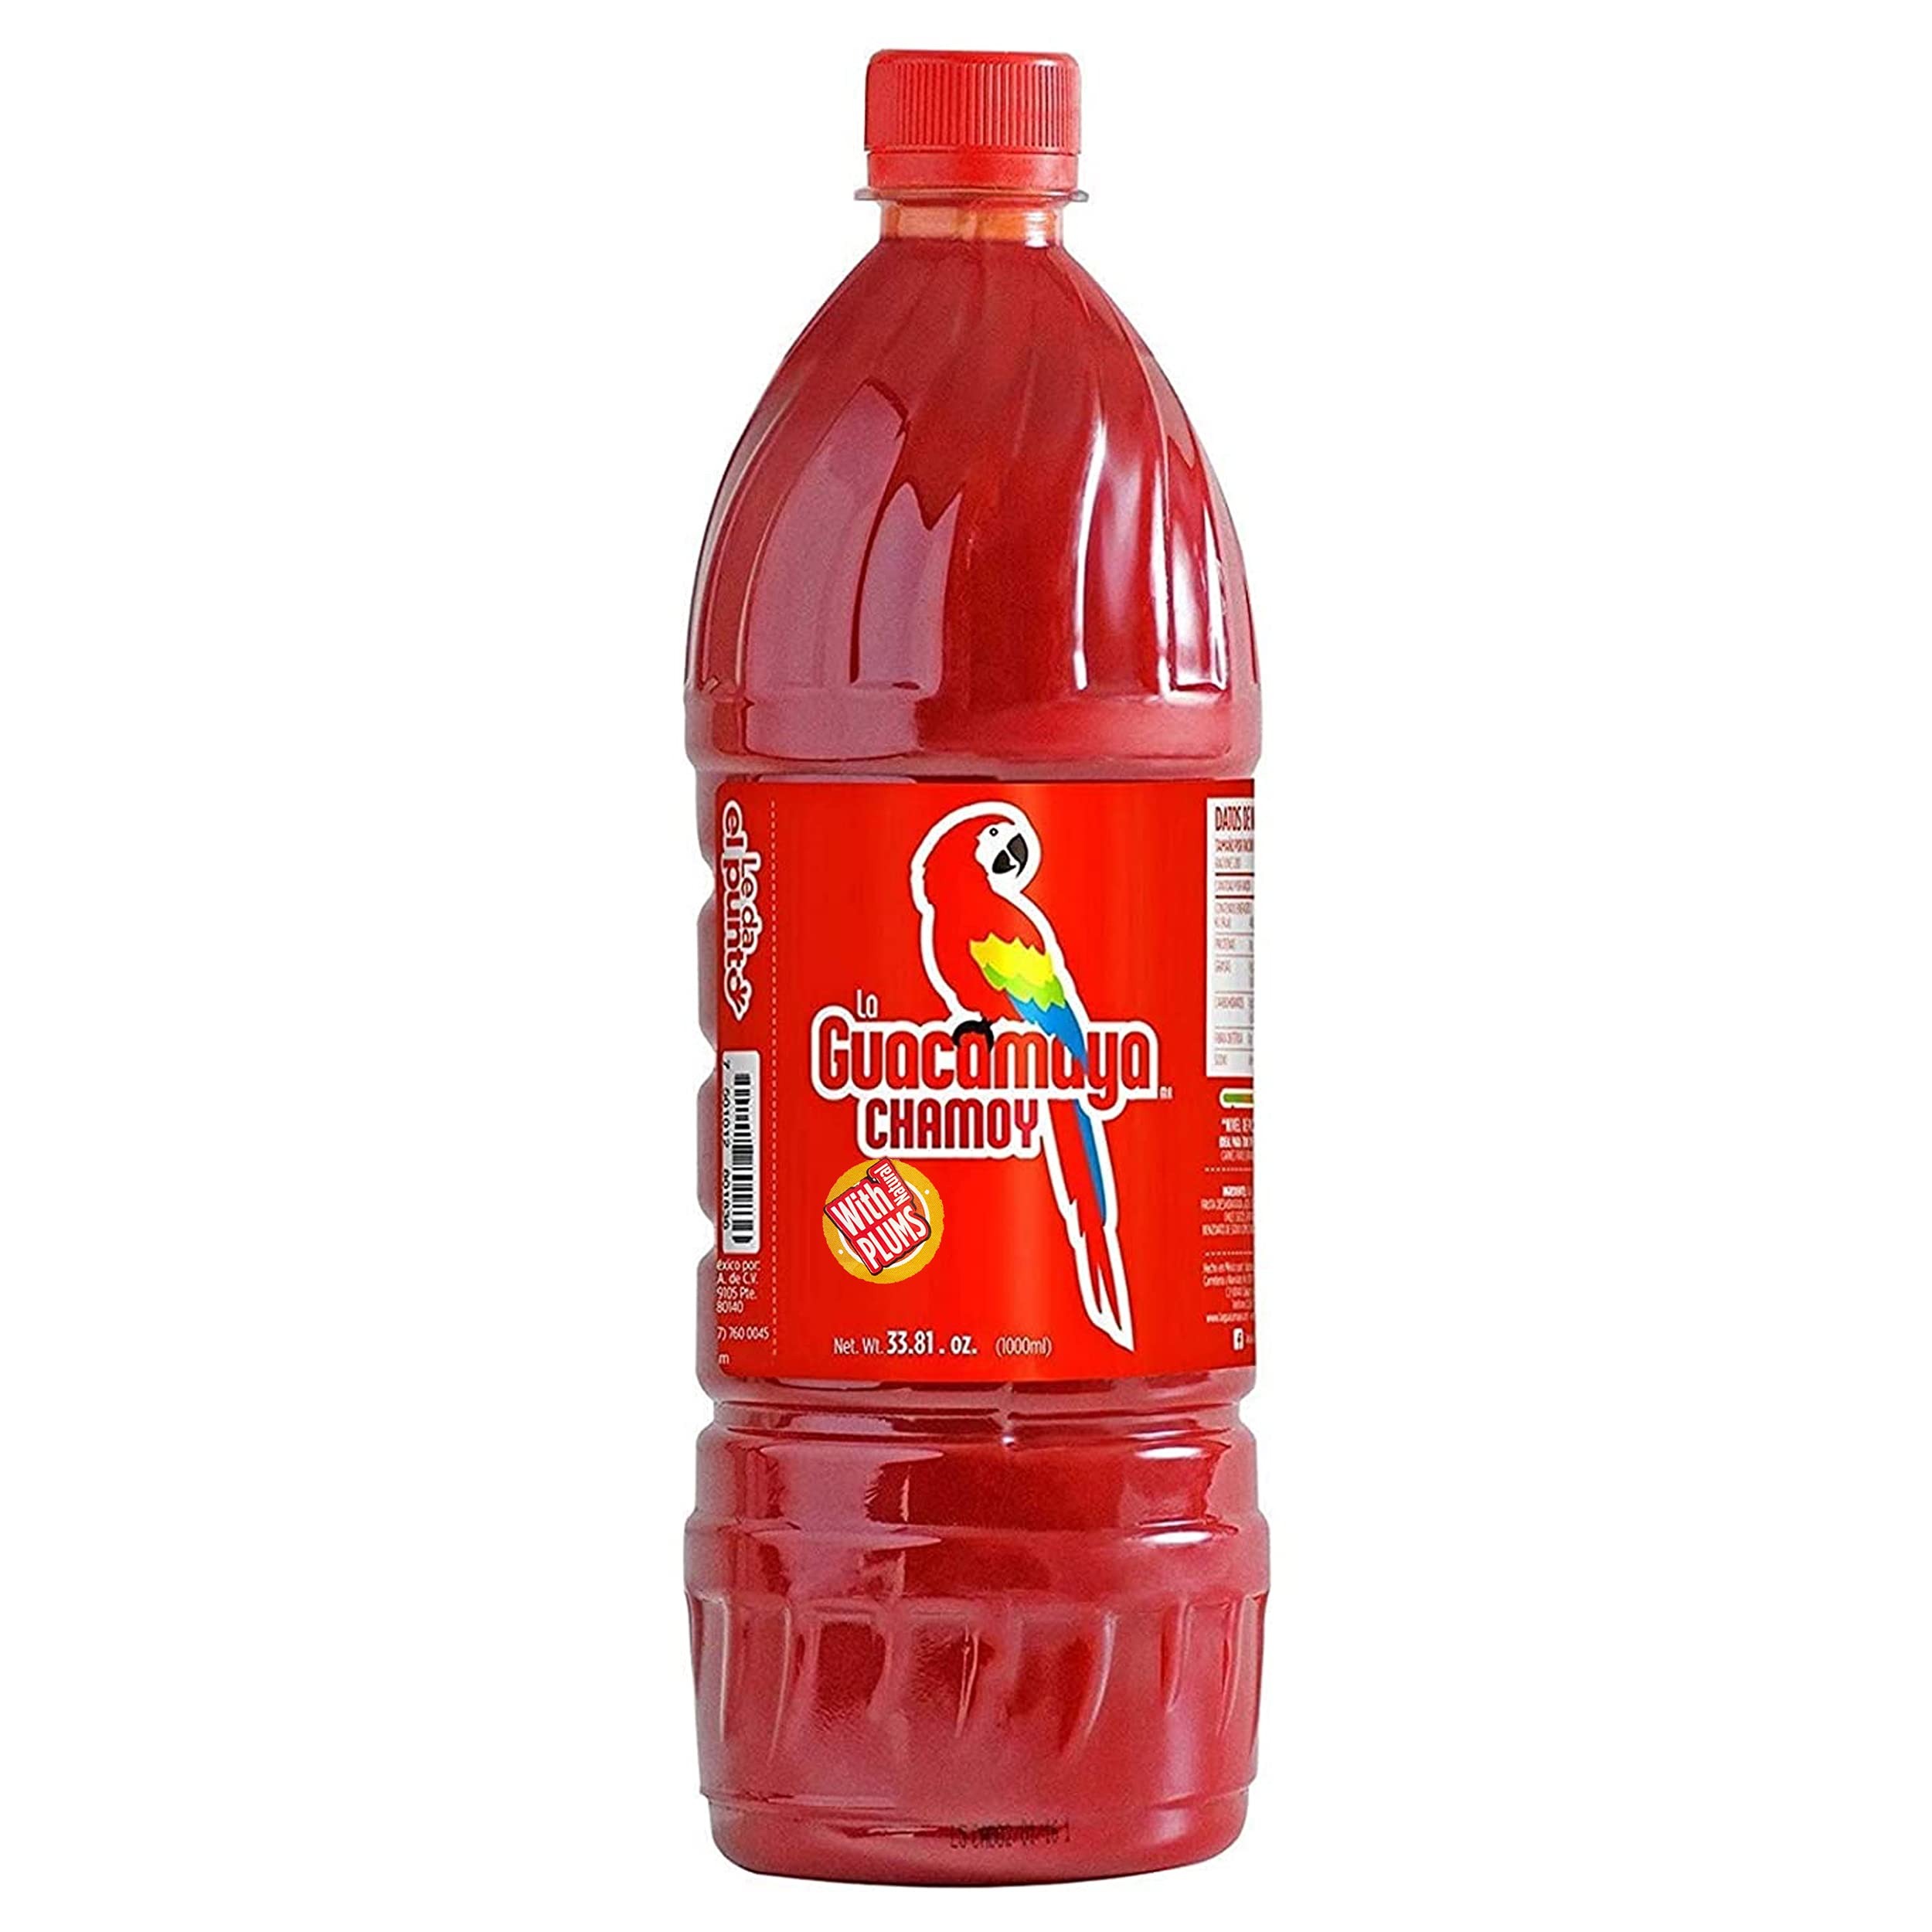
Item Name: La Guacamaya Chamoy (33.81 fl oz) - Chamoy Candy - Chamoy Dip - Chamoy Sauce for Fruit - Chamoy Paste - Chamoy Rim Paste
Bullet Point 1: La Guacamaya Chamoy: Our Chamoy Sauce comes on a 33.81 fl. oz. (1 Liter) LARGE bottle with a security cap to preserve freshness.
Bullet Point 2: Delicious Chamoy Fruit Pulp: Our chamoy sauce has the perfect blend between sweet, salty, spicy, and tangy and natural plums. You will love the savory taste and delicious flavor of this mexican chamoy sauce.
Bullet Point 3: Easy to Pour and Cover: Use La Guacamaya original chamoy sauce to pour on fruits and vegetables, apple lollipops, chamoy gummies, chocolates, chips or any other cravings. Chamoy sauce is great for michelada mix and a great addition to your michelada cup.
Bullet Point 4: Great for Parties, Appetizers and Dessert Tables: Present one-of-a-kind creations with this chamoy fruit pulp that will make your parties and dessert tables look fancy, gorgeous and delectable.
Bullet Point 5: Le da el Punto: Drive your taste buds wild with La Guacamaya, with the best flavor you have ever tasted. La Guacamaya Sauce imported from Culiacan, Sinaloa Mexico is finger licking good! Click the "Add to Cart" button now!
Product Description: Sauces
Value: 33.8
Unit: Fl Oz

Price: 7.16